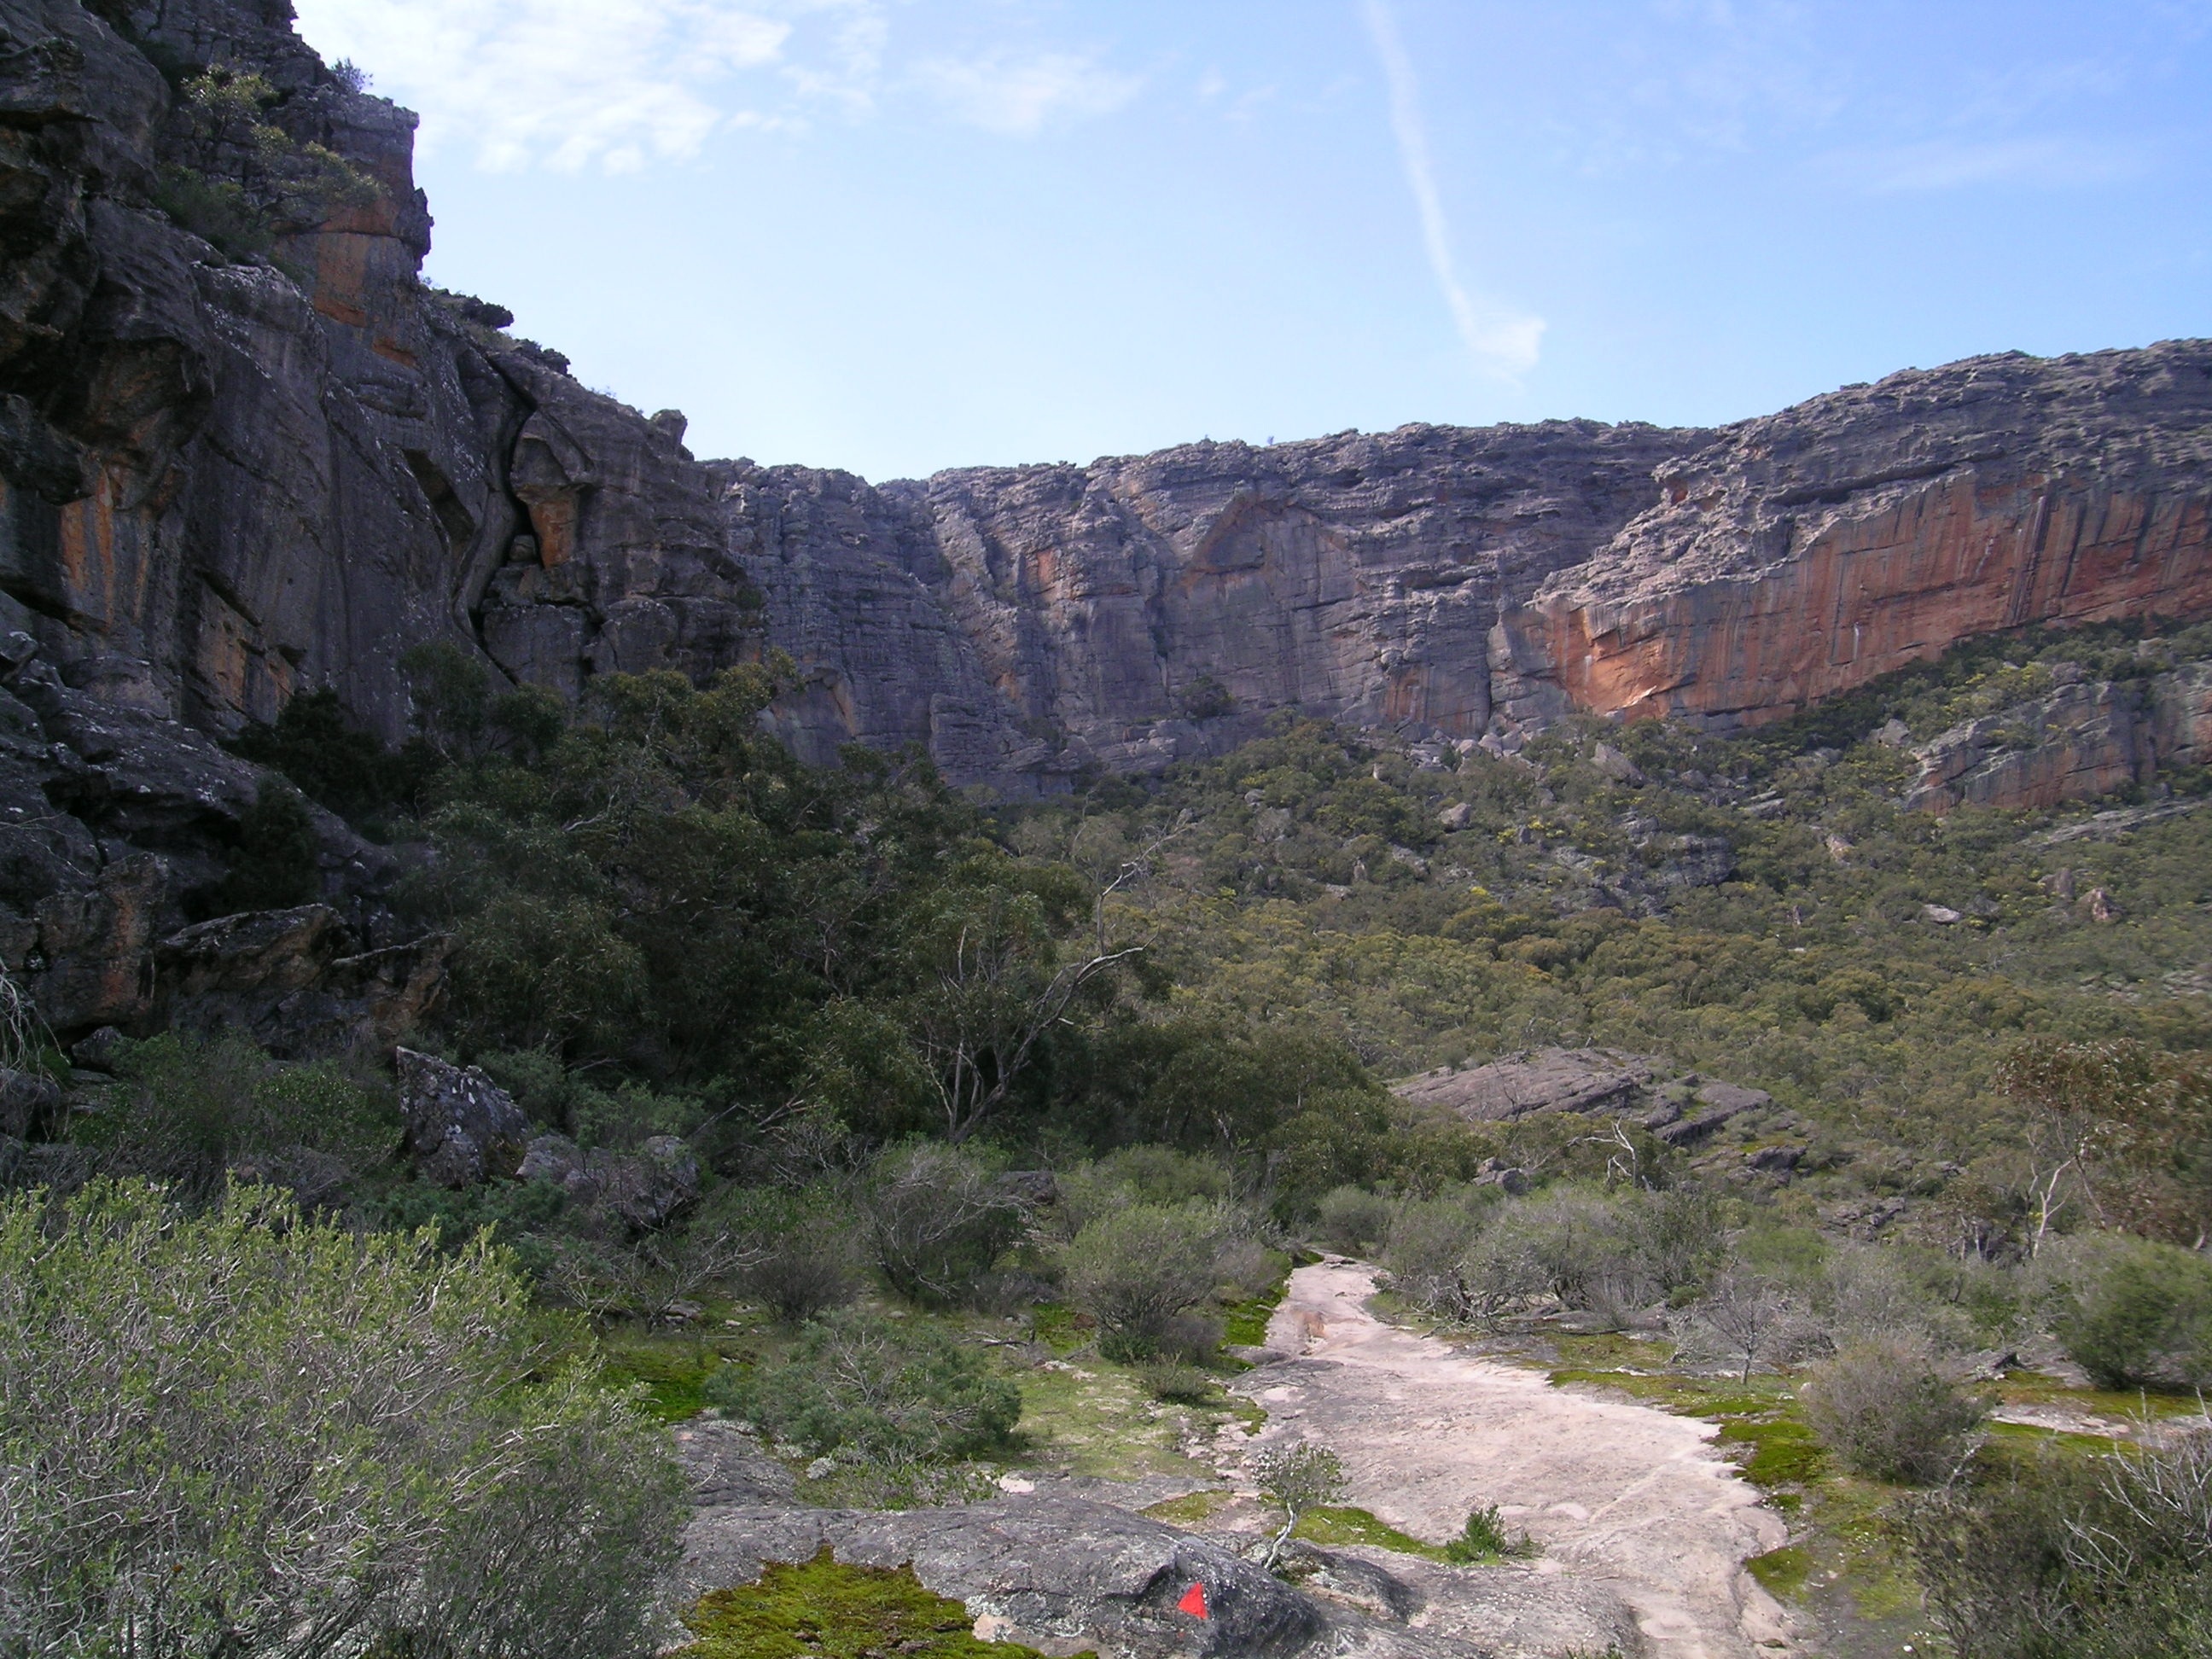
landscape, nature, rock, wilderness, walking, mountain, hiking, trail, adventure, valley, mountain range, cliff, canyon, tourism, terrain, ridge, australia, outdoors, geology, backpacking, badlands, ravine, plateau, victoria, wadi, landform, mountain pass, outdoor activities, grampians, geological phenomenon